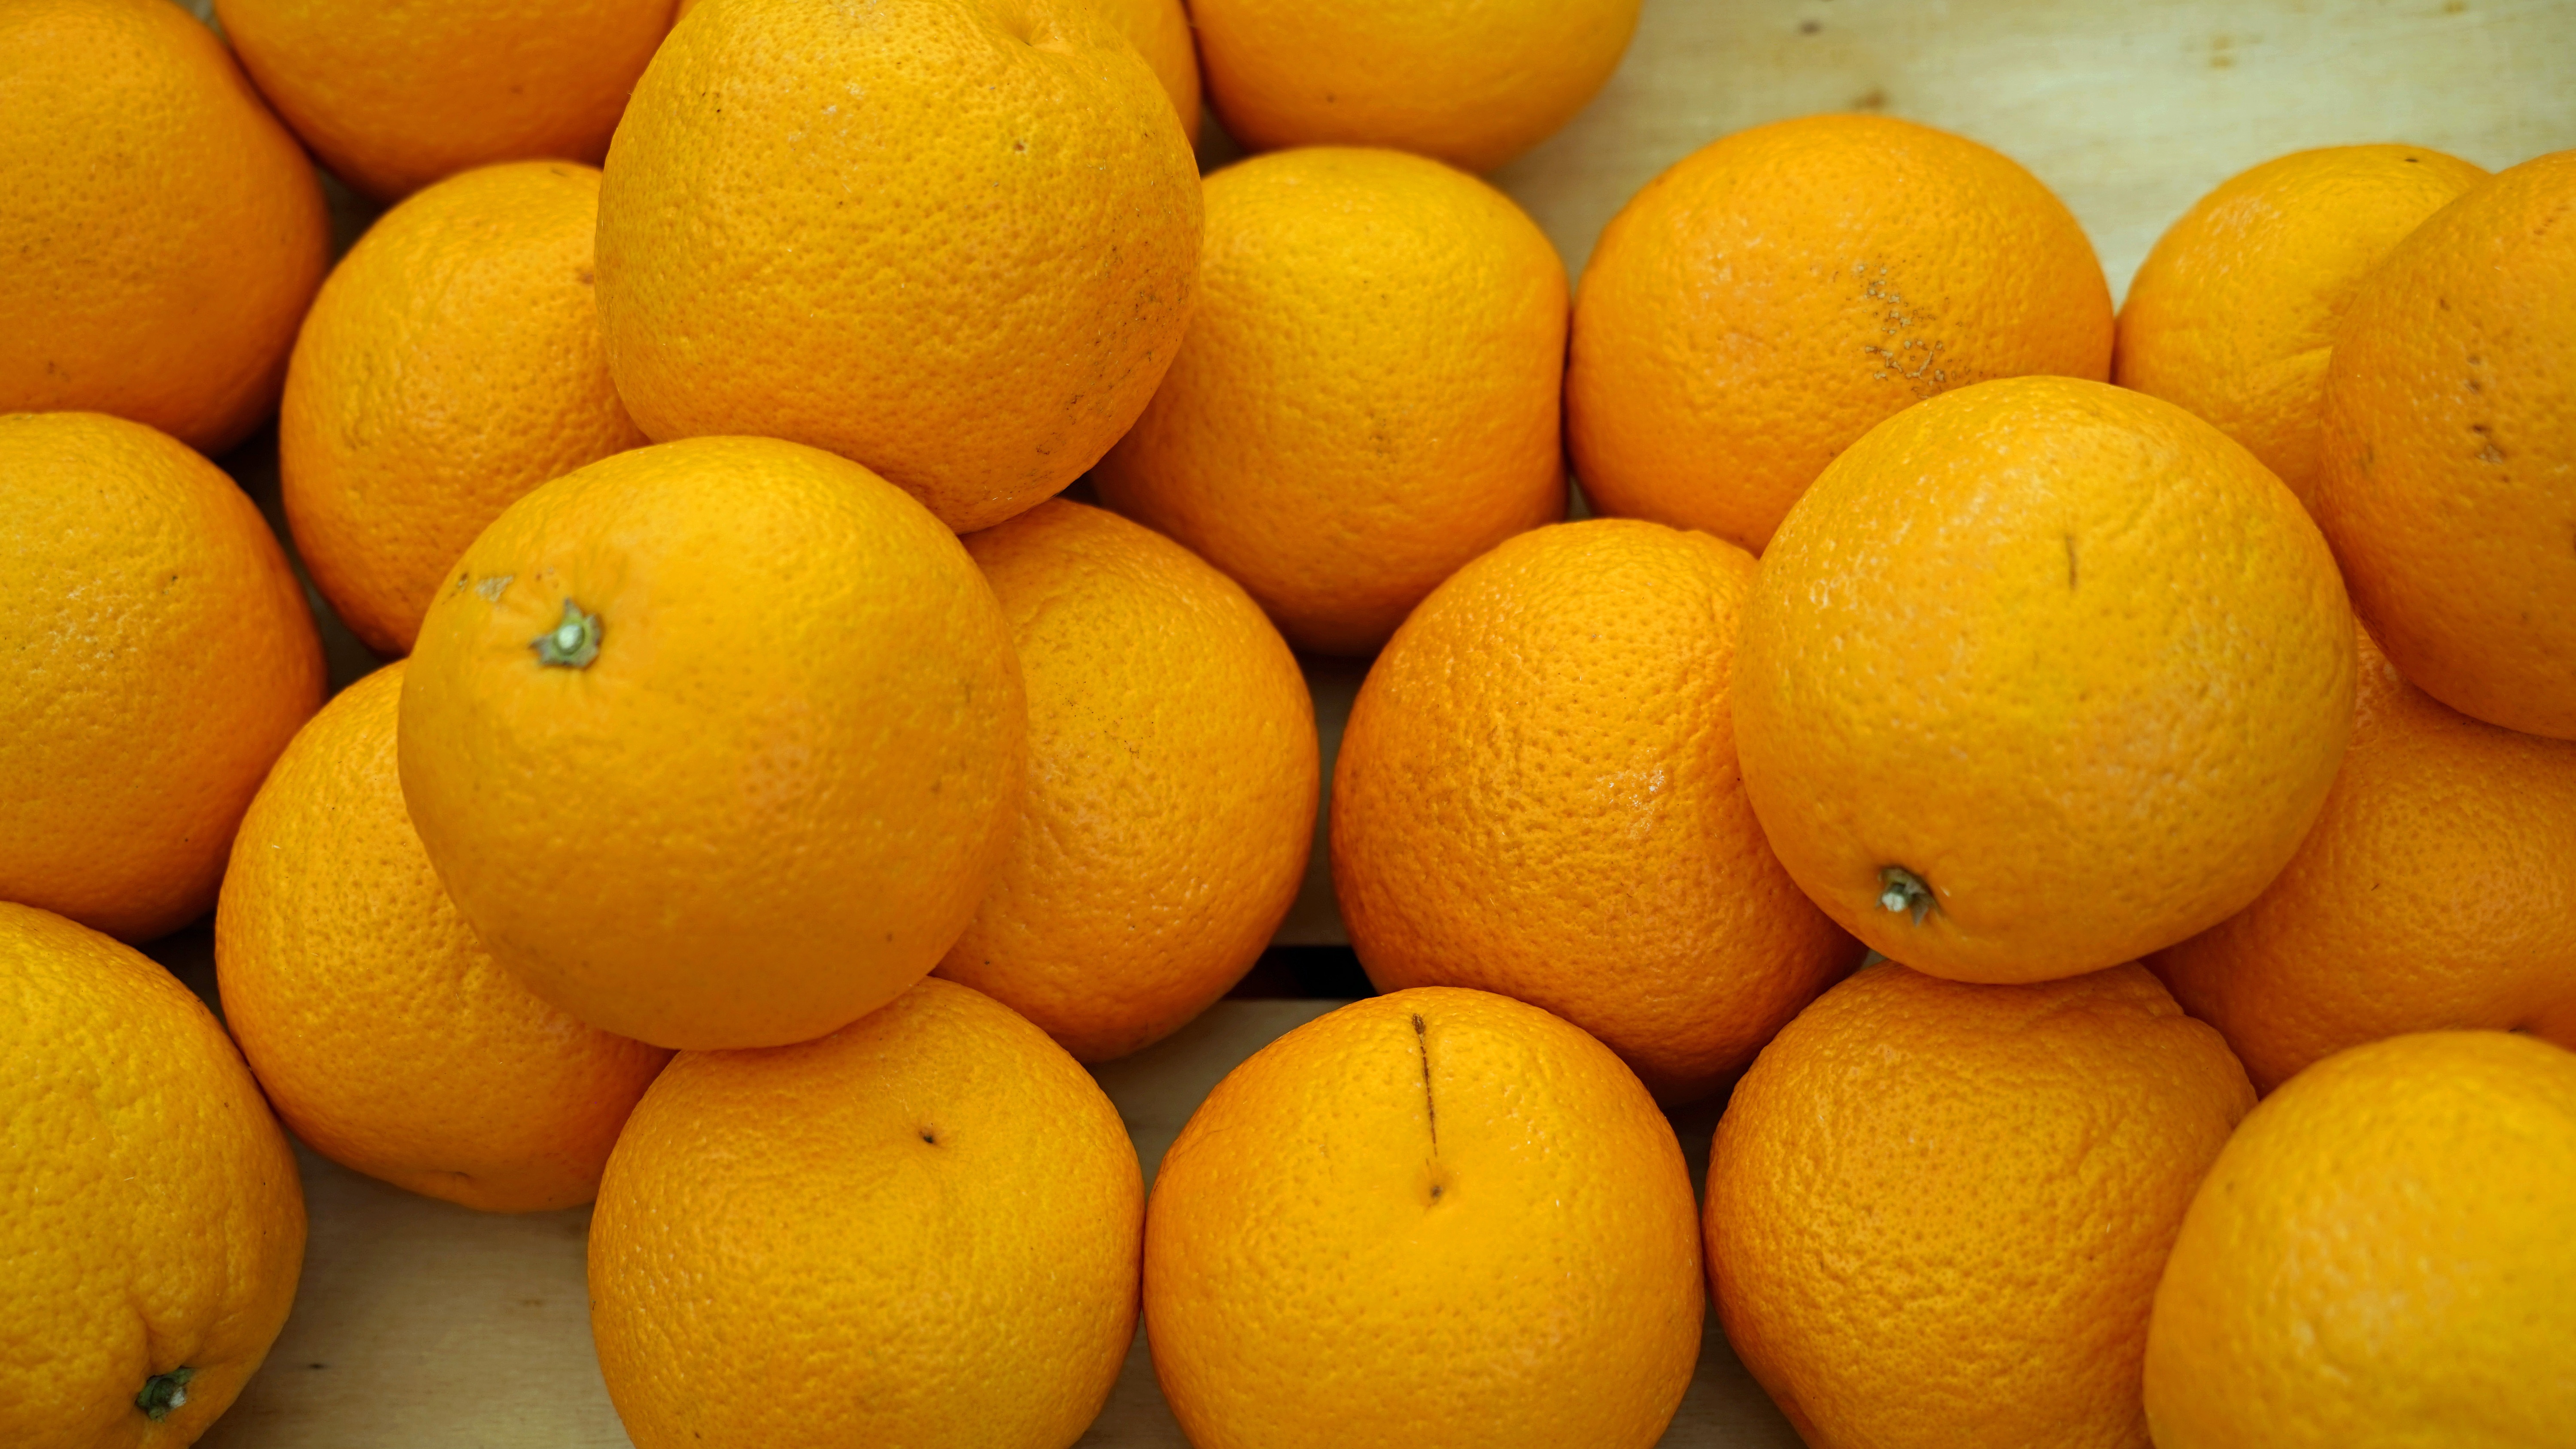
plant, fruit, orange, food, produce, lemon, tangerine, clementine, vegetarian food, oranges, citron, citrus, citrus fruits, flowering plant, bitter orange, mandarin orange, land plant, sweet lemon, meyer lemon, tangelo, yuzu, lemon lime, valencia orange